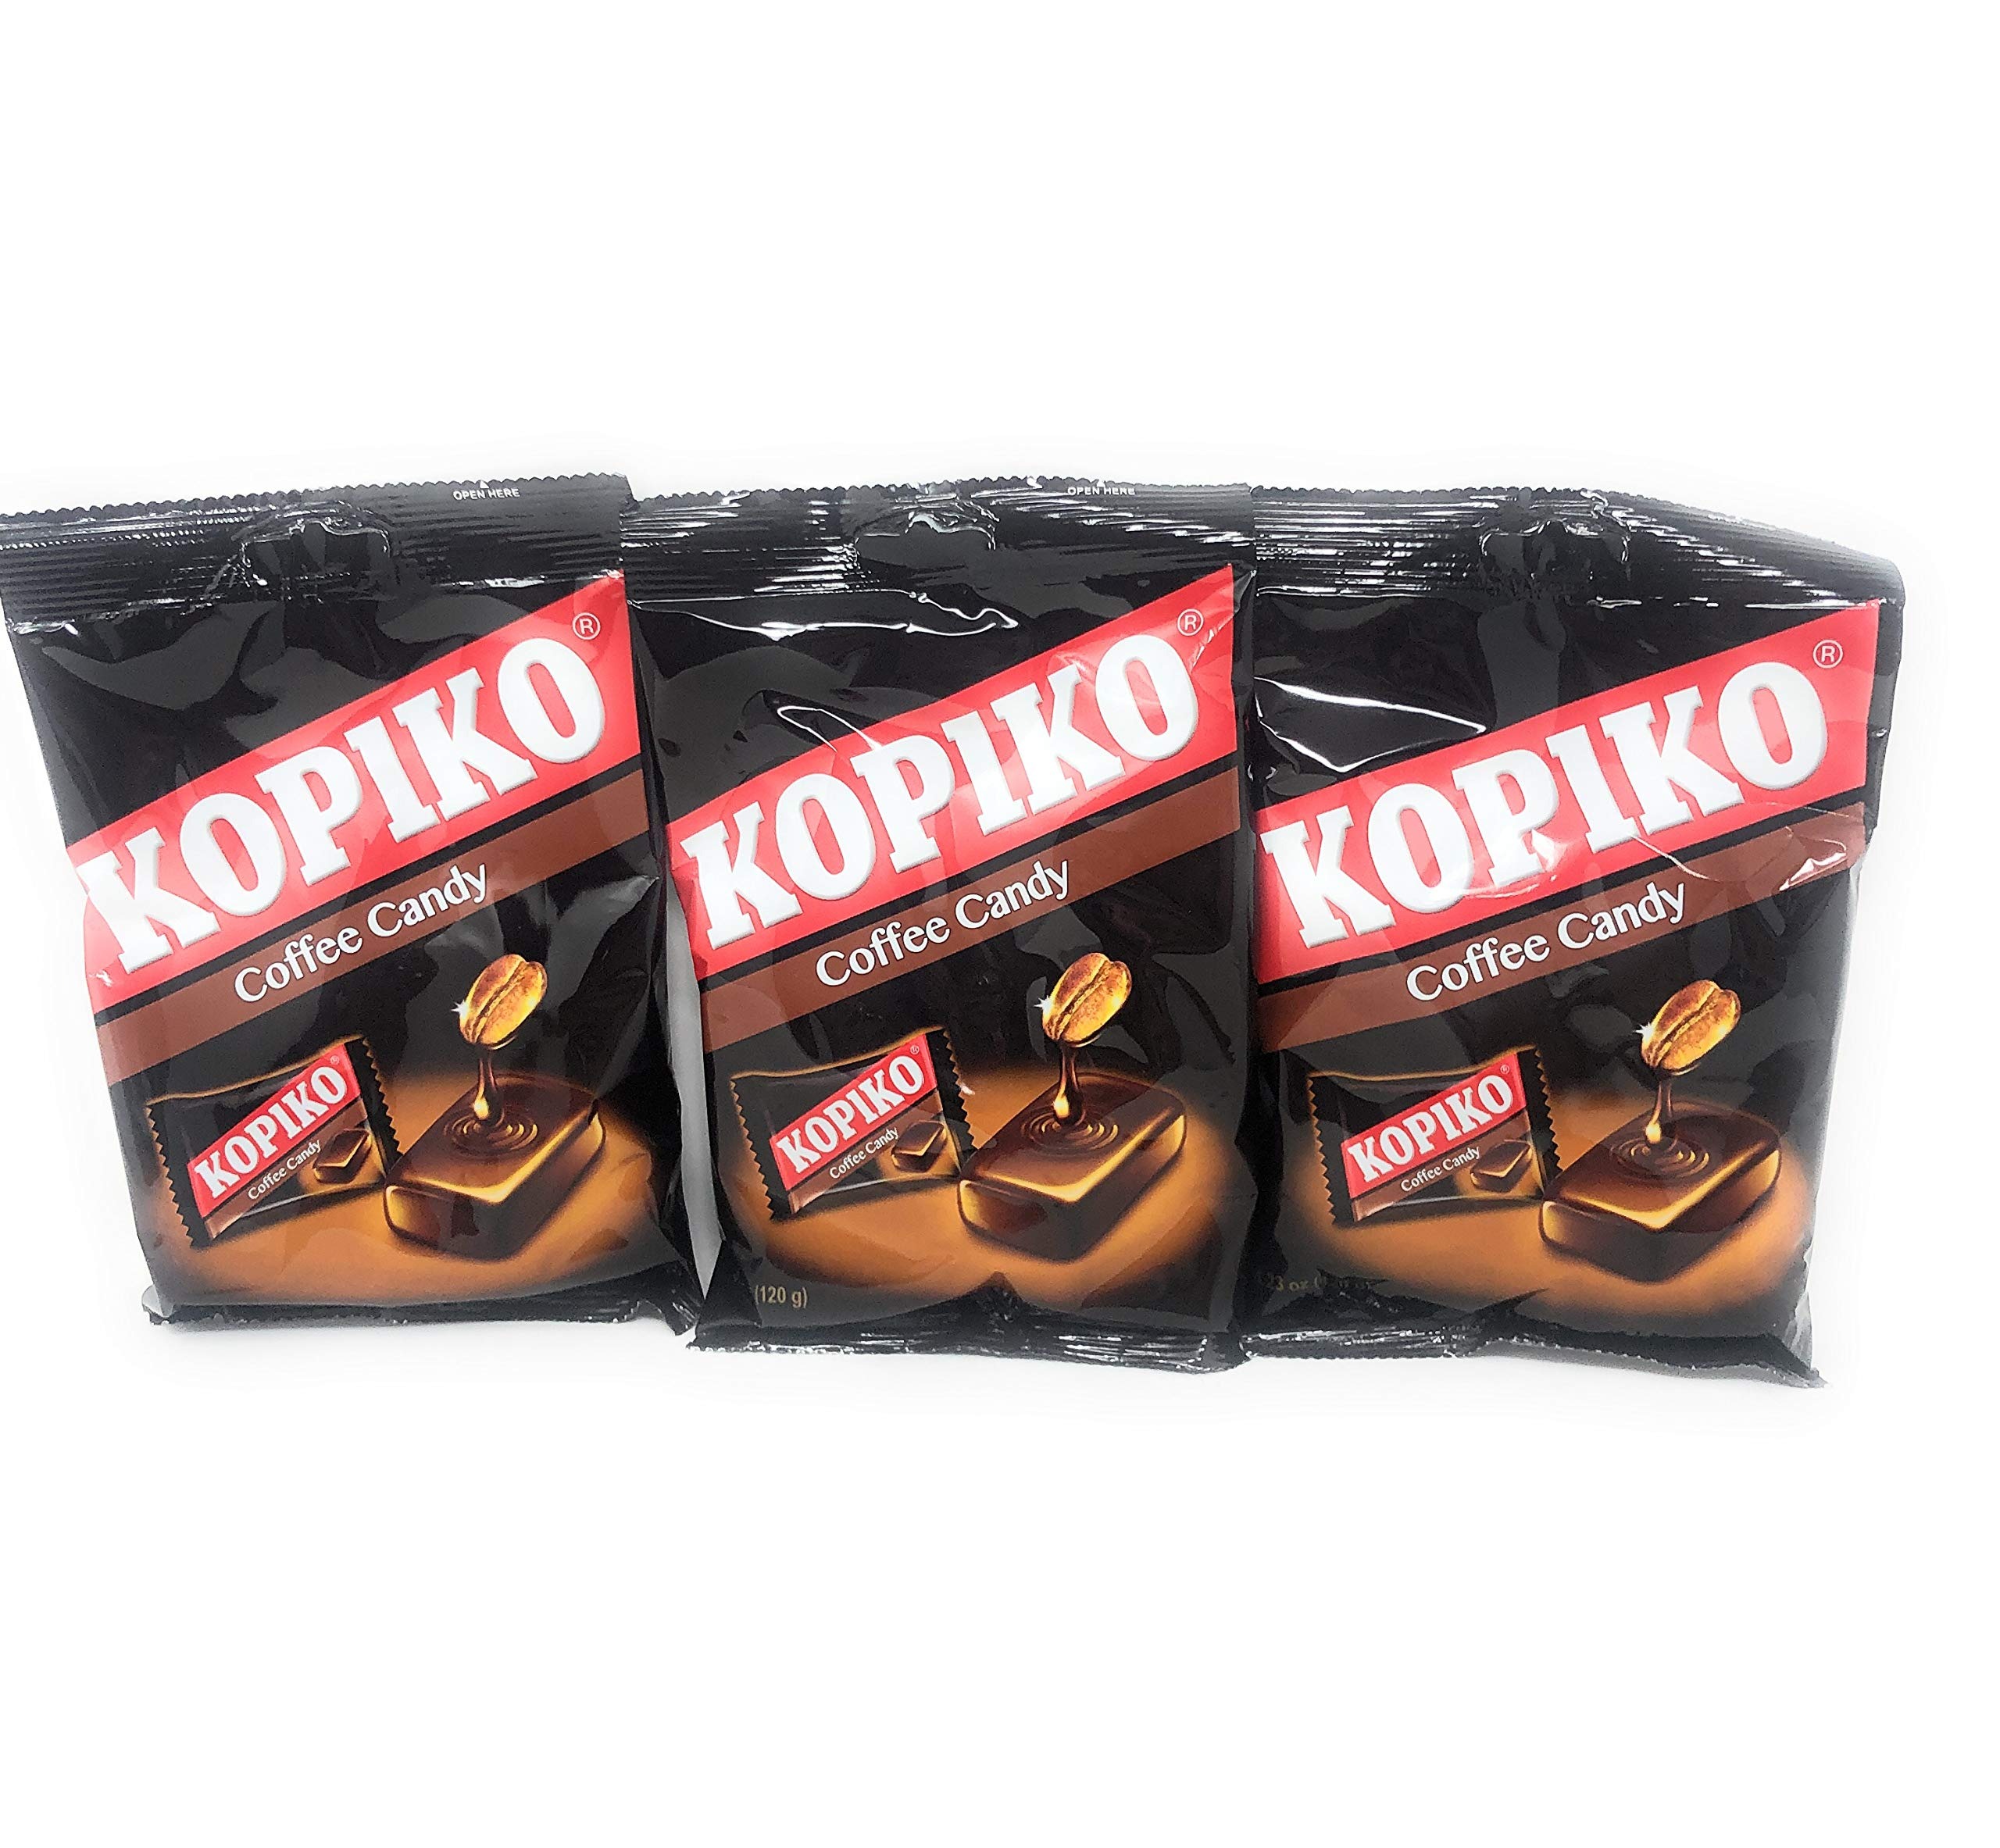
Item Name: Kopiko Coffee Candy in Bag (pack of 3)
Value: 12.6
Unit: Ounce

Price: 11.94